Marxism–Leninism

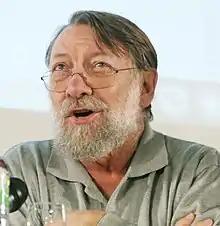
Stéphane Courtois, one of the authors of "The Black Book of Communism"

Following the Sino-Albanian split of the 1970s, a small portion of Marxist–Leninists began to downplay or repudiate the role of Mao in the Marxist–Leninist international movement in favour of the Albanian Labour Party and stricter adherence to Stalin. The Sino-Albanian split was caused by Albania's rejection of China's of Sino–American rapprochement, specifically the 1972 Mao–Nixon meeting which the anti-revisionist Albanian Labour Party perceived as an ideological betrayal of Mao's own Three Worlds Theory that excluded such political rapprochement with the West. To the Albanian Marxist–Leninists, the Chinese dealings with the United States indicated Mao's lessened, practical commitments to ideological orthodoxy and proletarian internationalism. In response to Mao's apparently unorthodox deviations, Enver Hoxha, head of the Albanian Labour Party, theorised anti-revisionist Marxism–Leninism, referred to as Hoxhaism, which retained orthodox Marxism–Leninism when compared to the ideology of the post-Stalin Soviet Union.